Mankind (video game)

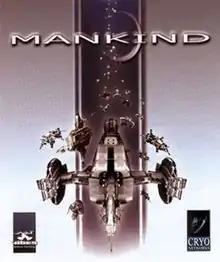

Mankind is a discontinued massively multiplayer online real-time strategy (MMORTS) computer game.